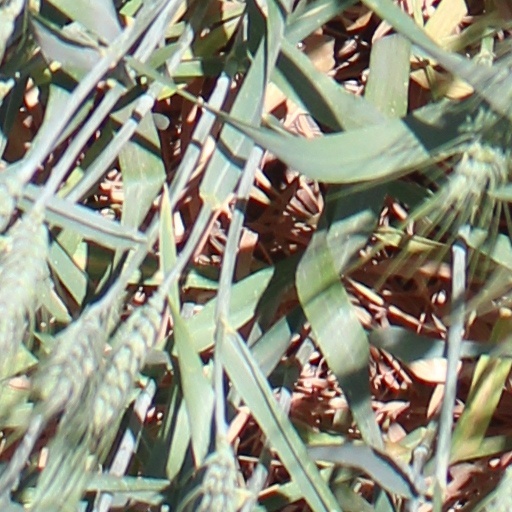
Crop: wheat